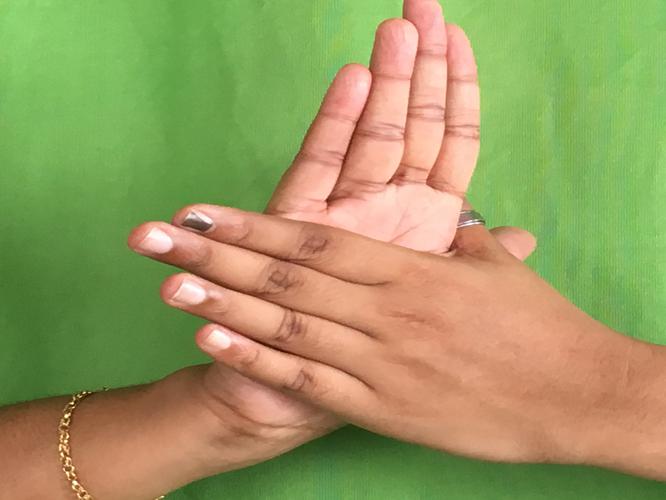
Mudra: Chakra
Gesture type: double_hand